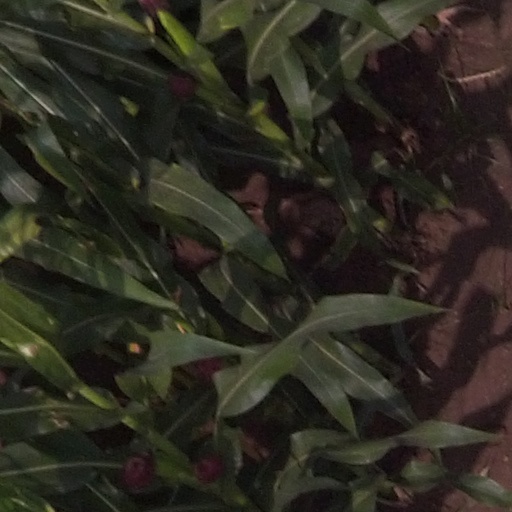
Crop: maize; corn